Old Bunnell State Bank Building

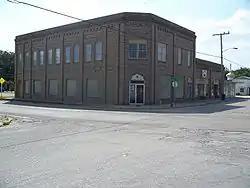

The Old Bunnell State Bank Building (also known as the Citizens Bank of Bunnell) is a historic site in Bunnell, Florida, located between 101 through 107 North Bay Street. On June 25, 1992, it was added to the U.S. National Register of Historic Places.